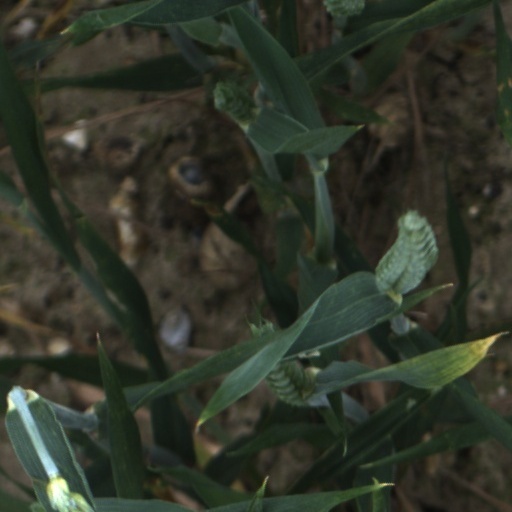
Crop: wheat